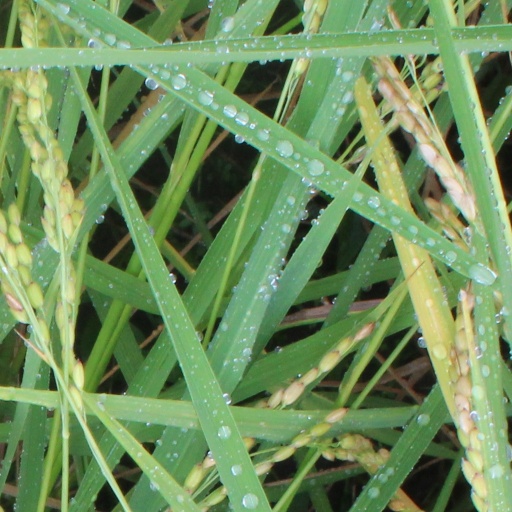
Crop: rice